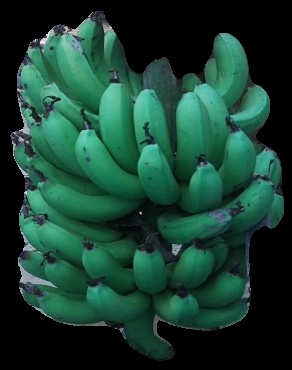
Variety: pachbale
Grade: grade3